Terminator 3: The Redemption

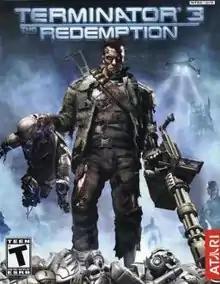
Official box art

Terminator 3: The Redemption is an action-adventure video game based on the 2003 film "". Developed by Paradigm Entertainment and published by Atari in 2004, the game was released for the PlayStation 2, Xbox, and GameCube. "Terminator 3: The Redemption" received "mixed or average" reviews, according to Metacritic. While it was praised for its graphics and considered an improvement over an earlier game (""), the gameplay was criticized for being linear, repetitive, and difficult.